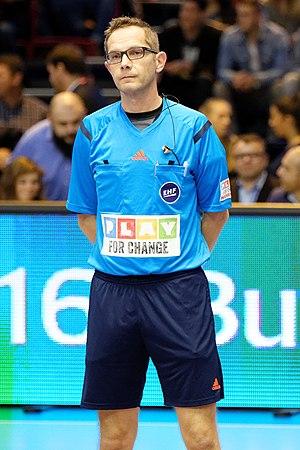
Rencontre de phase de groupe de la ligue des champions 2015-16 entre le PSG et le RK Zagreb. A la Halle Carpentier (Paris), le 11 ocotbre 2015.